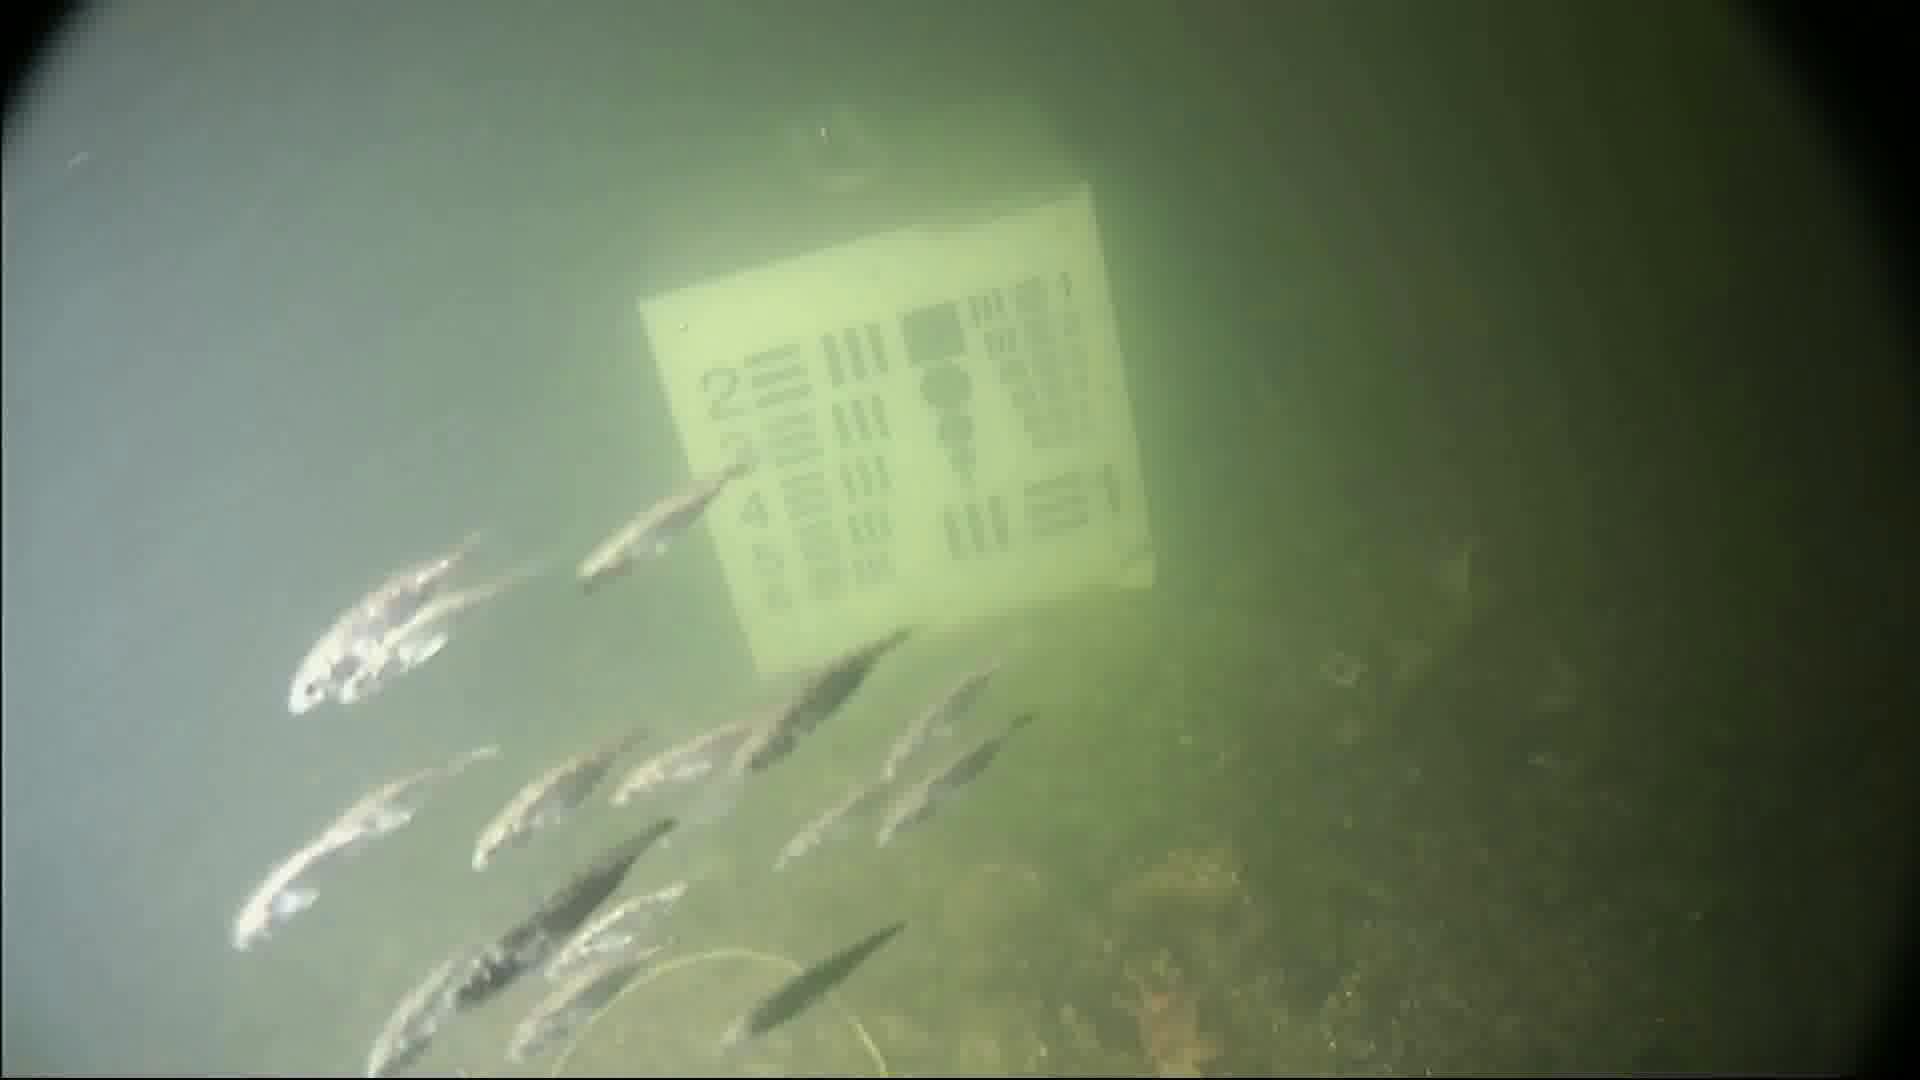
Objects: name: small_fish
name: starfish